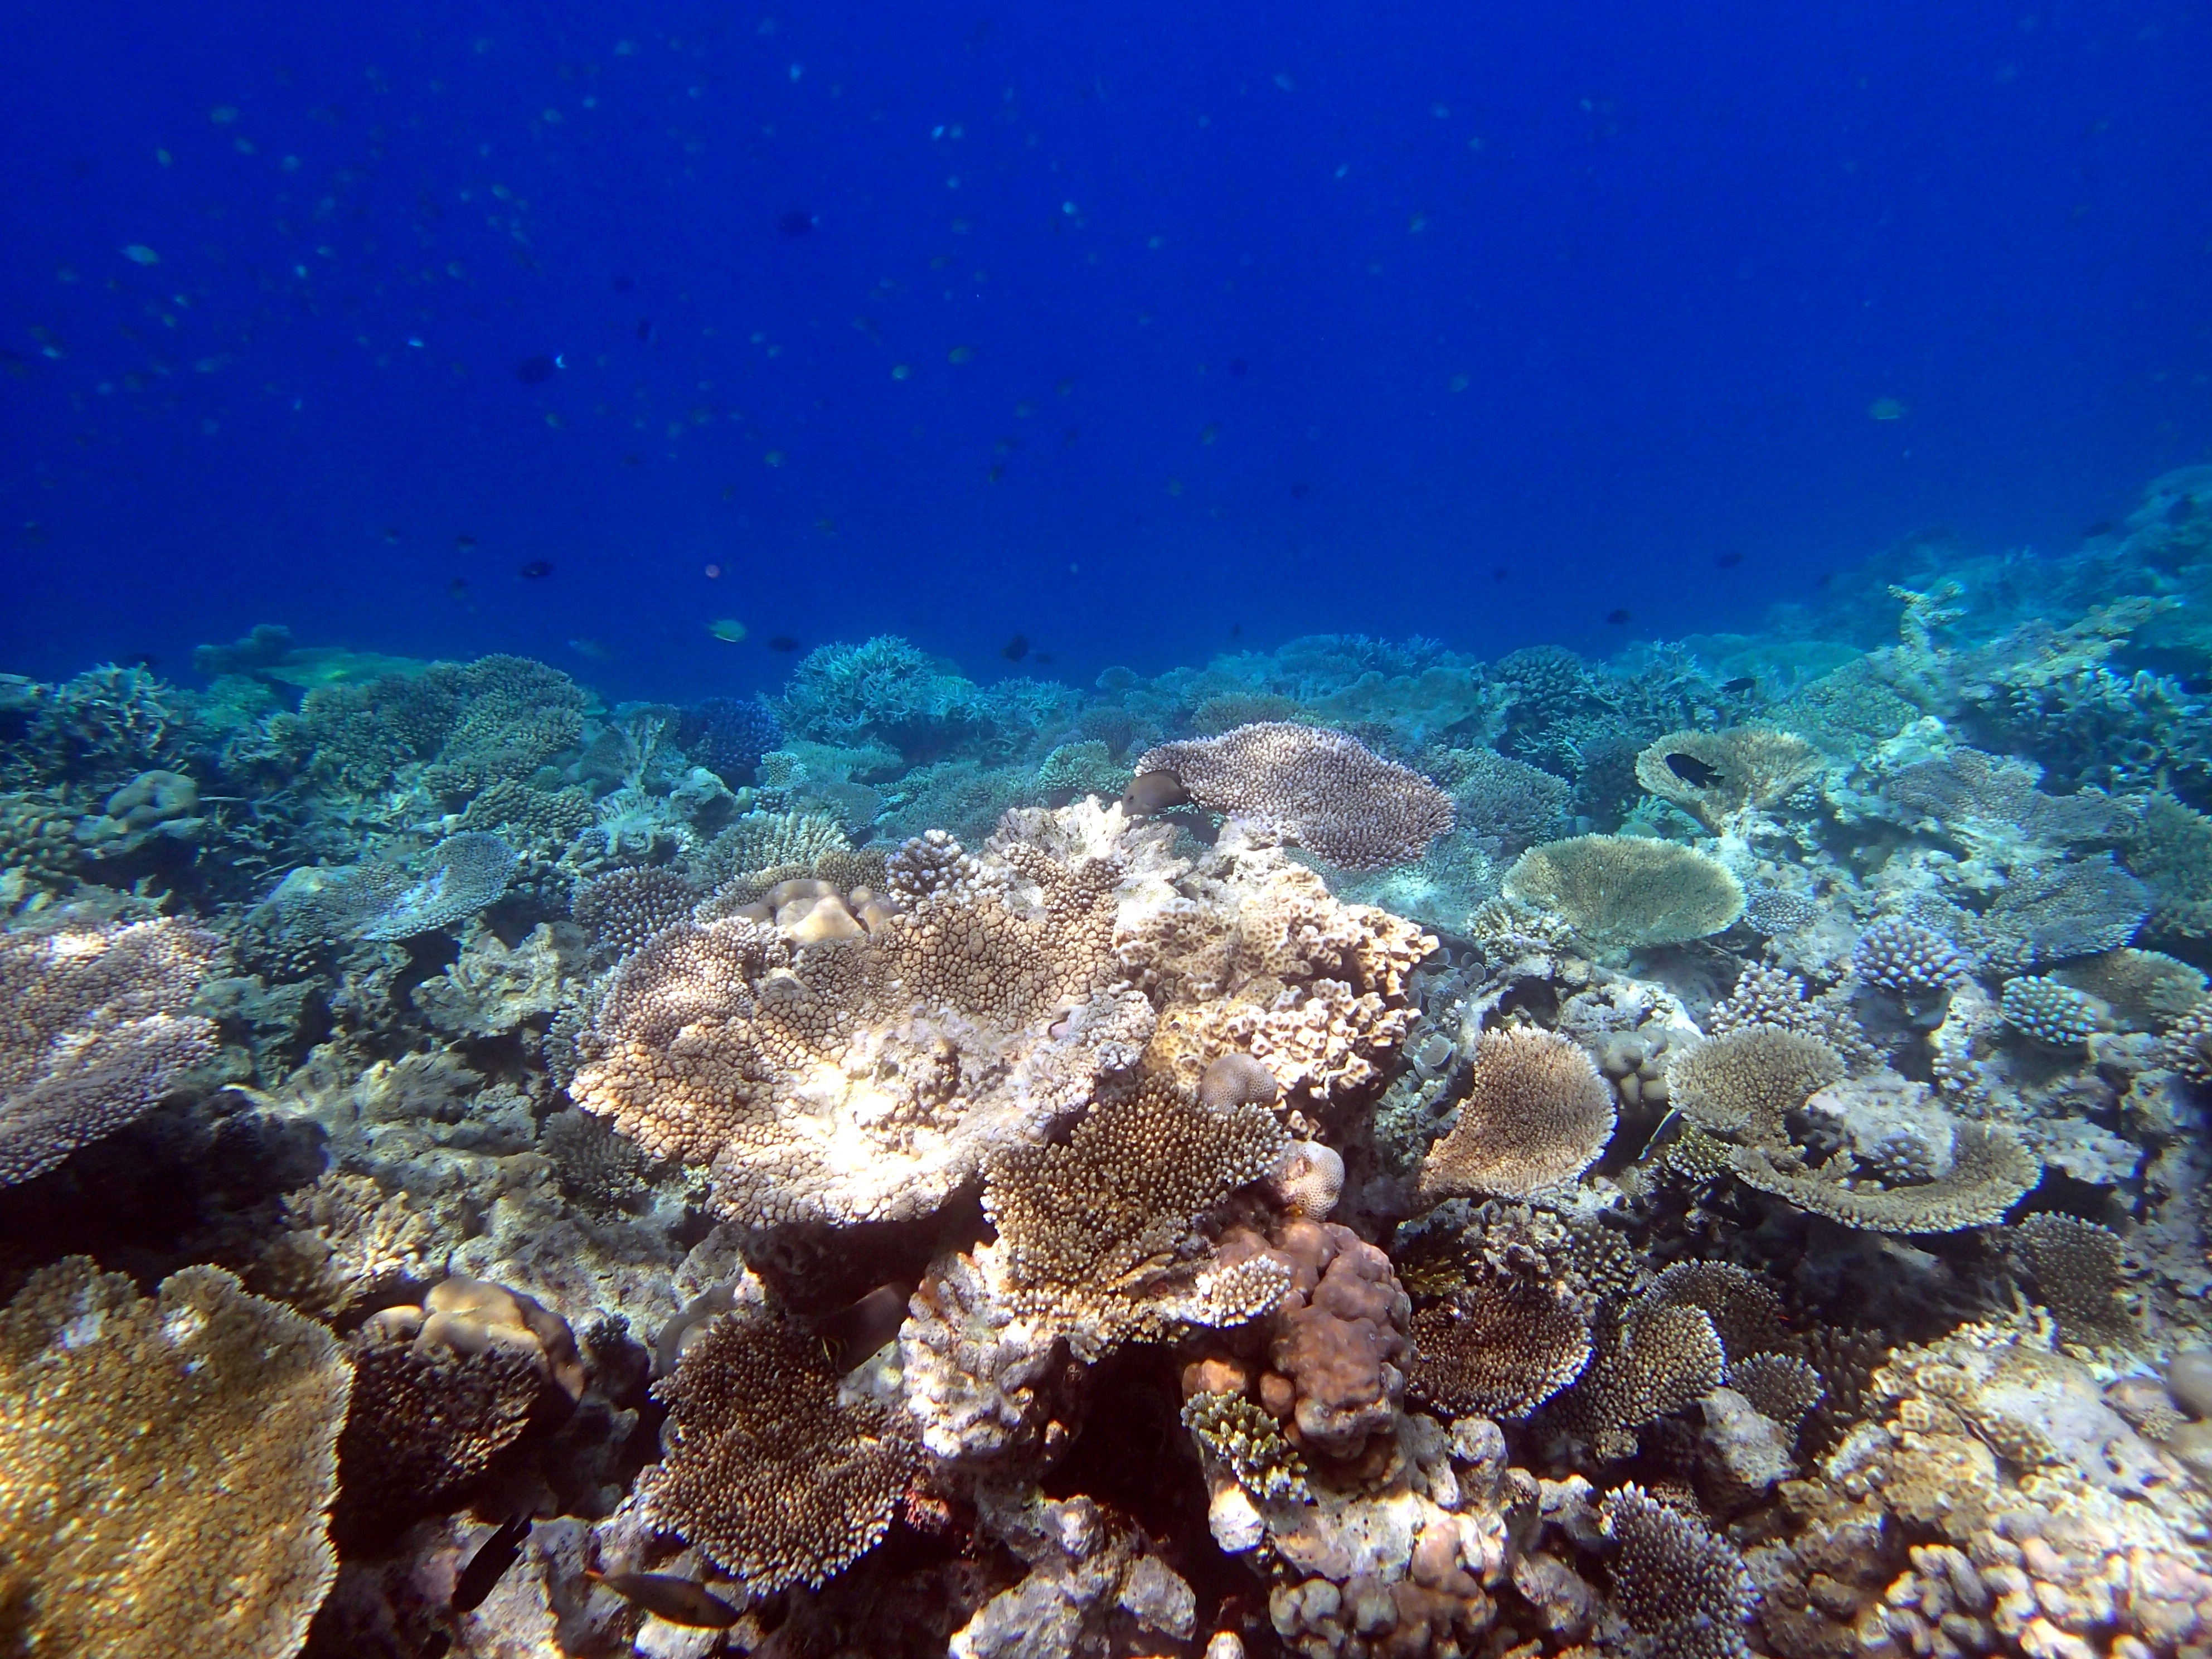
sea, ocean, underwater, biology, fish, coral, coral reef, reef, habitat, maldives, corals, natural environment, marine biology, coral reef fish, giant tabular